Politics of Michigan

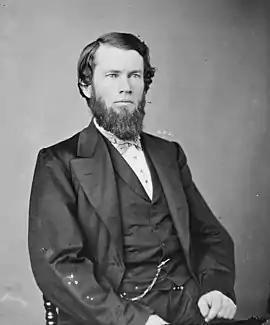
Senator Thomas Ferry who served as president pro tempore and acting president of the U.S. Senate during the 1870s.

Historically, the first county-level meeting of the Republican Party took place in Jackson on July 6, 1854, and the party thereafter dominated Michigan until the Great Depression. In the 1912 election, Michigan was one of the six states to support progressive Republican and third-party candidate Theodore Roosevelt for president after he lost the Republican nomination to William Howard Taft.